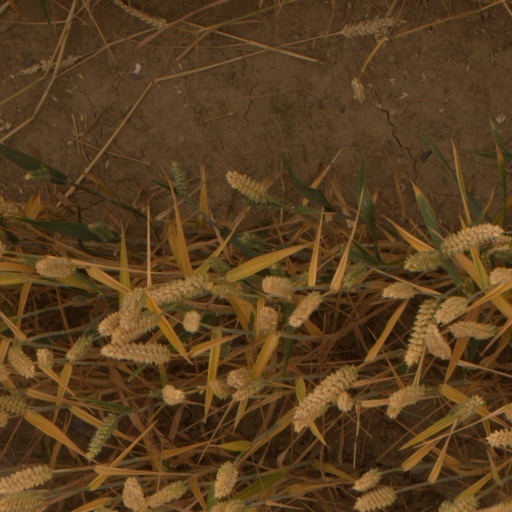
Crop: wheat